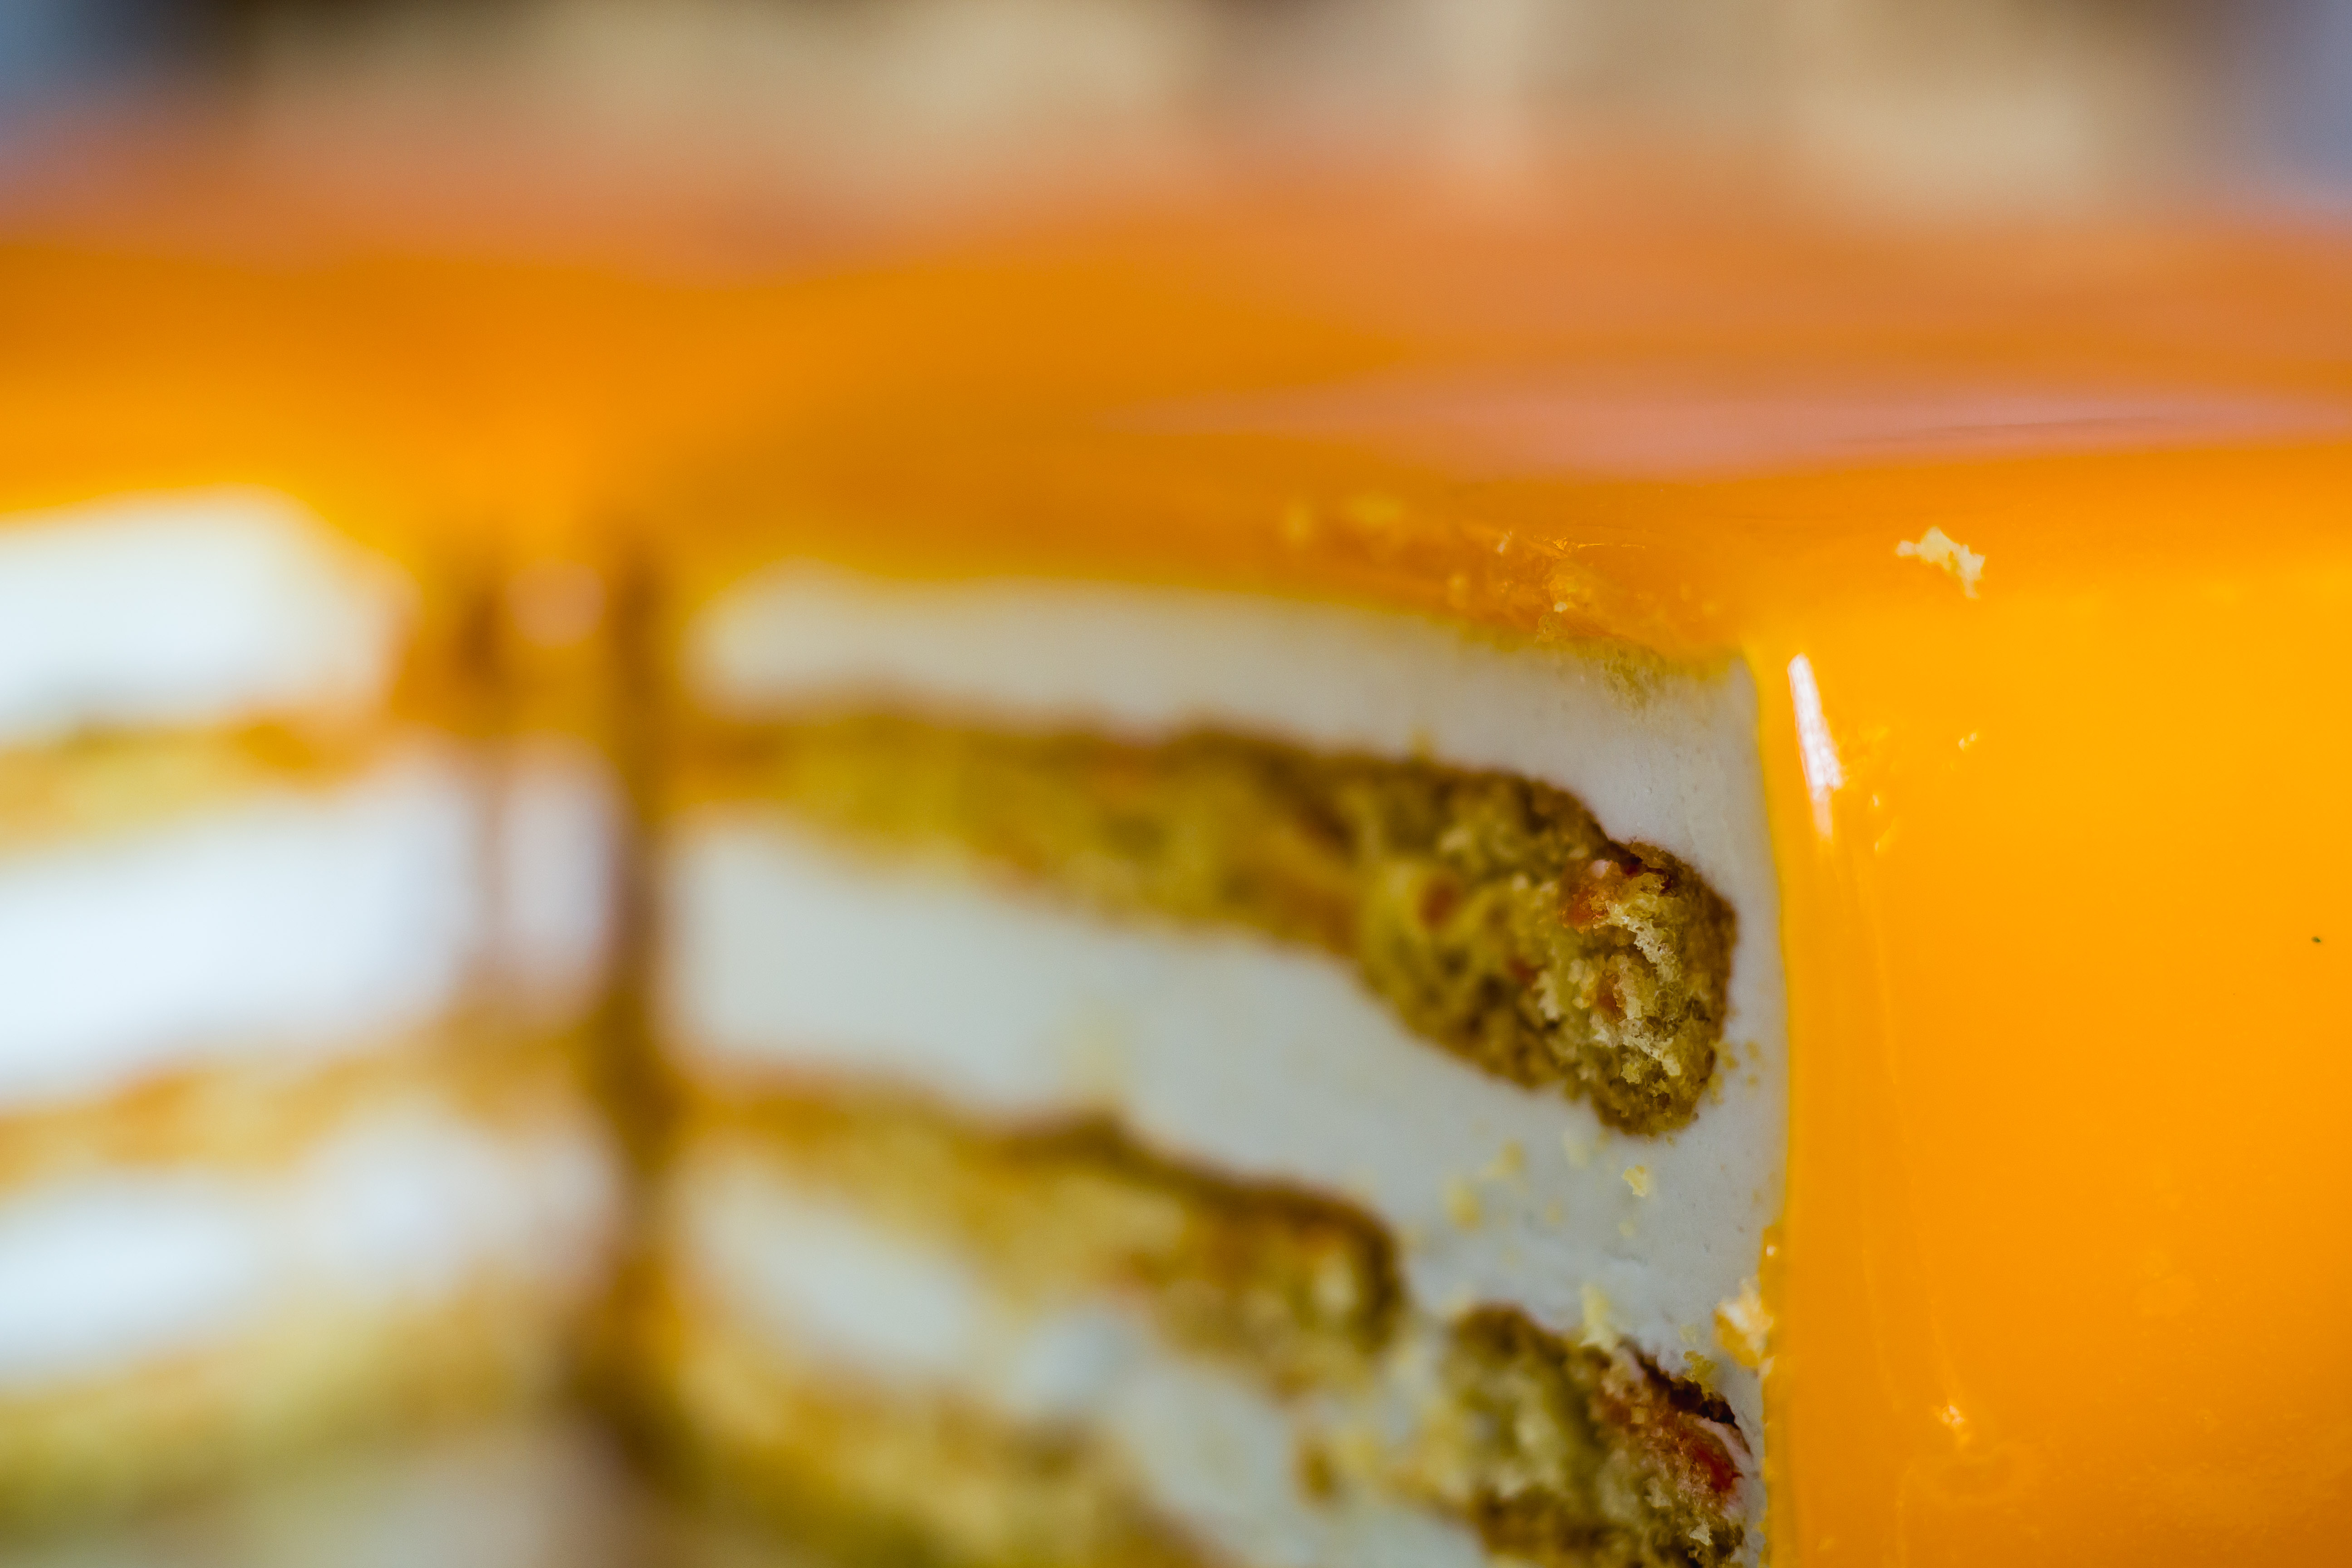
cake, orange, close up, food, ingredient, liquid, amber, fluid, cuisine, dish, wood, recipe, drink, macro photography, sweetness, fast food, comfort food, pattern, delicacy, baked goods, la carte food, rectangle, honey, landscape, breakfast, dessert